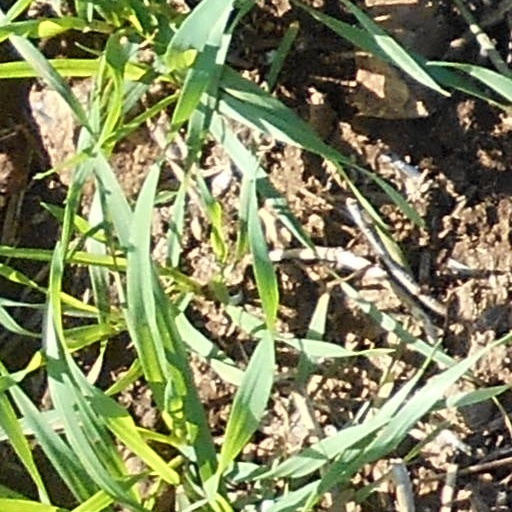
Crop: wheat